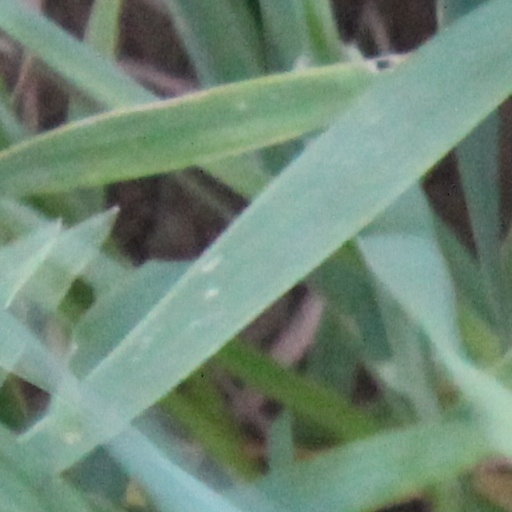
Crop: wheat